Ingvild Gåskjenn

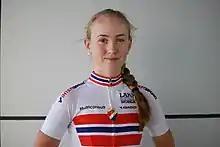
Gåskjenn in 2016

Ingvild Gåskjenn (born 1 July 1998) is a Norwegian professional racing cyclist, who currently rides for UCI Women's WorldTour Team .